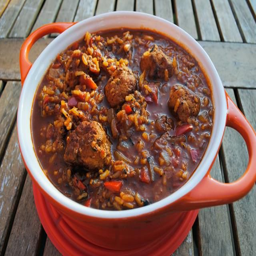
a hearty - pot recipe from person .